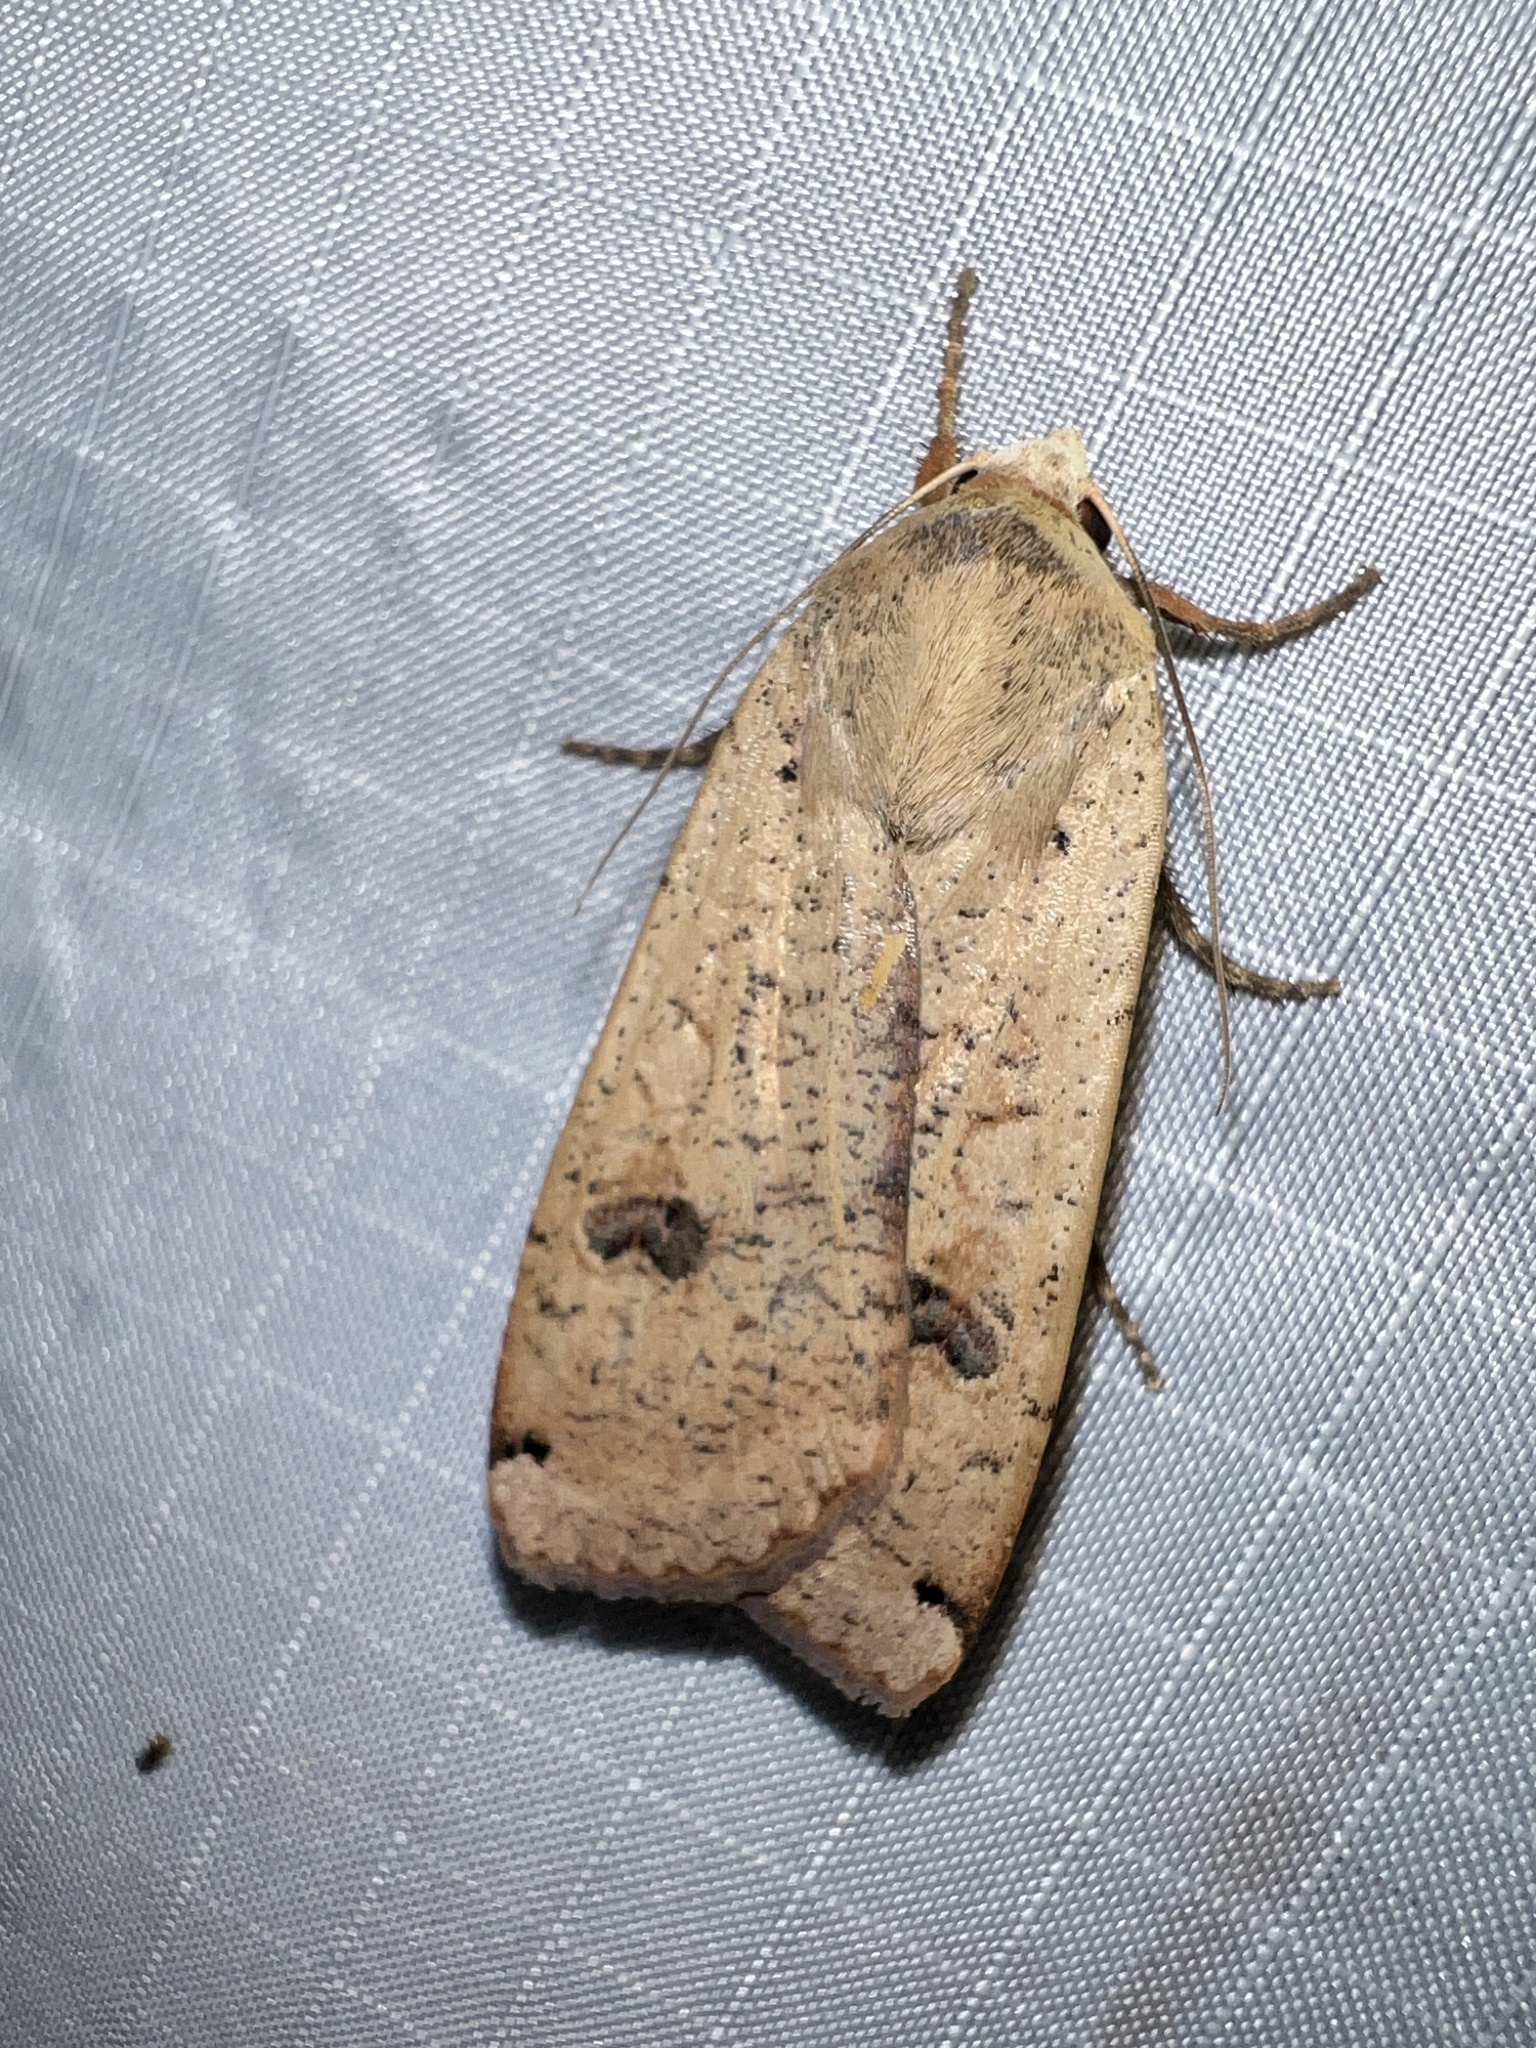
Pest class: cutworms